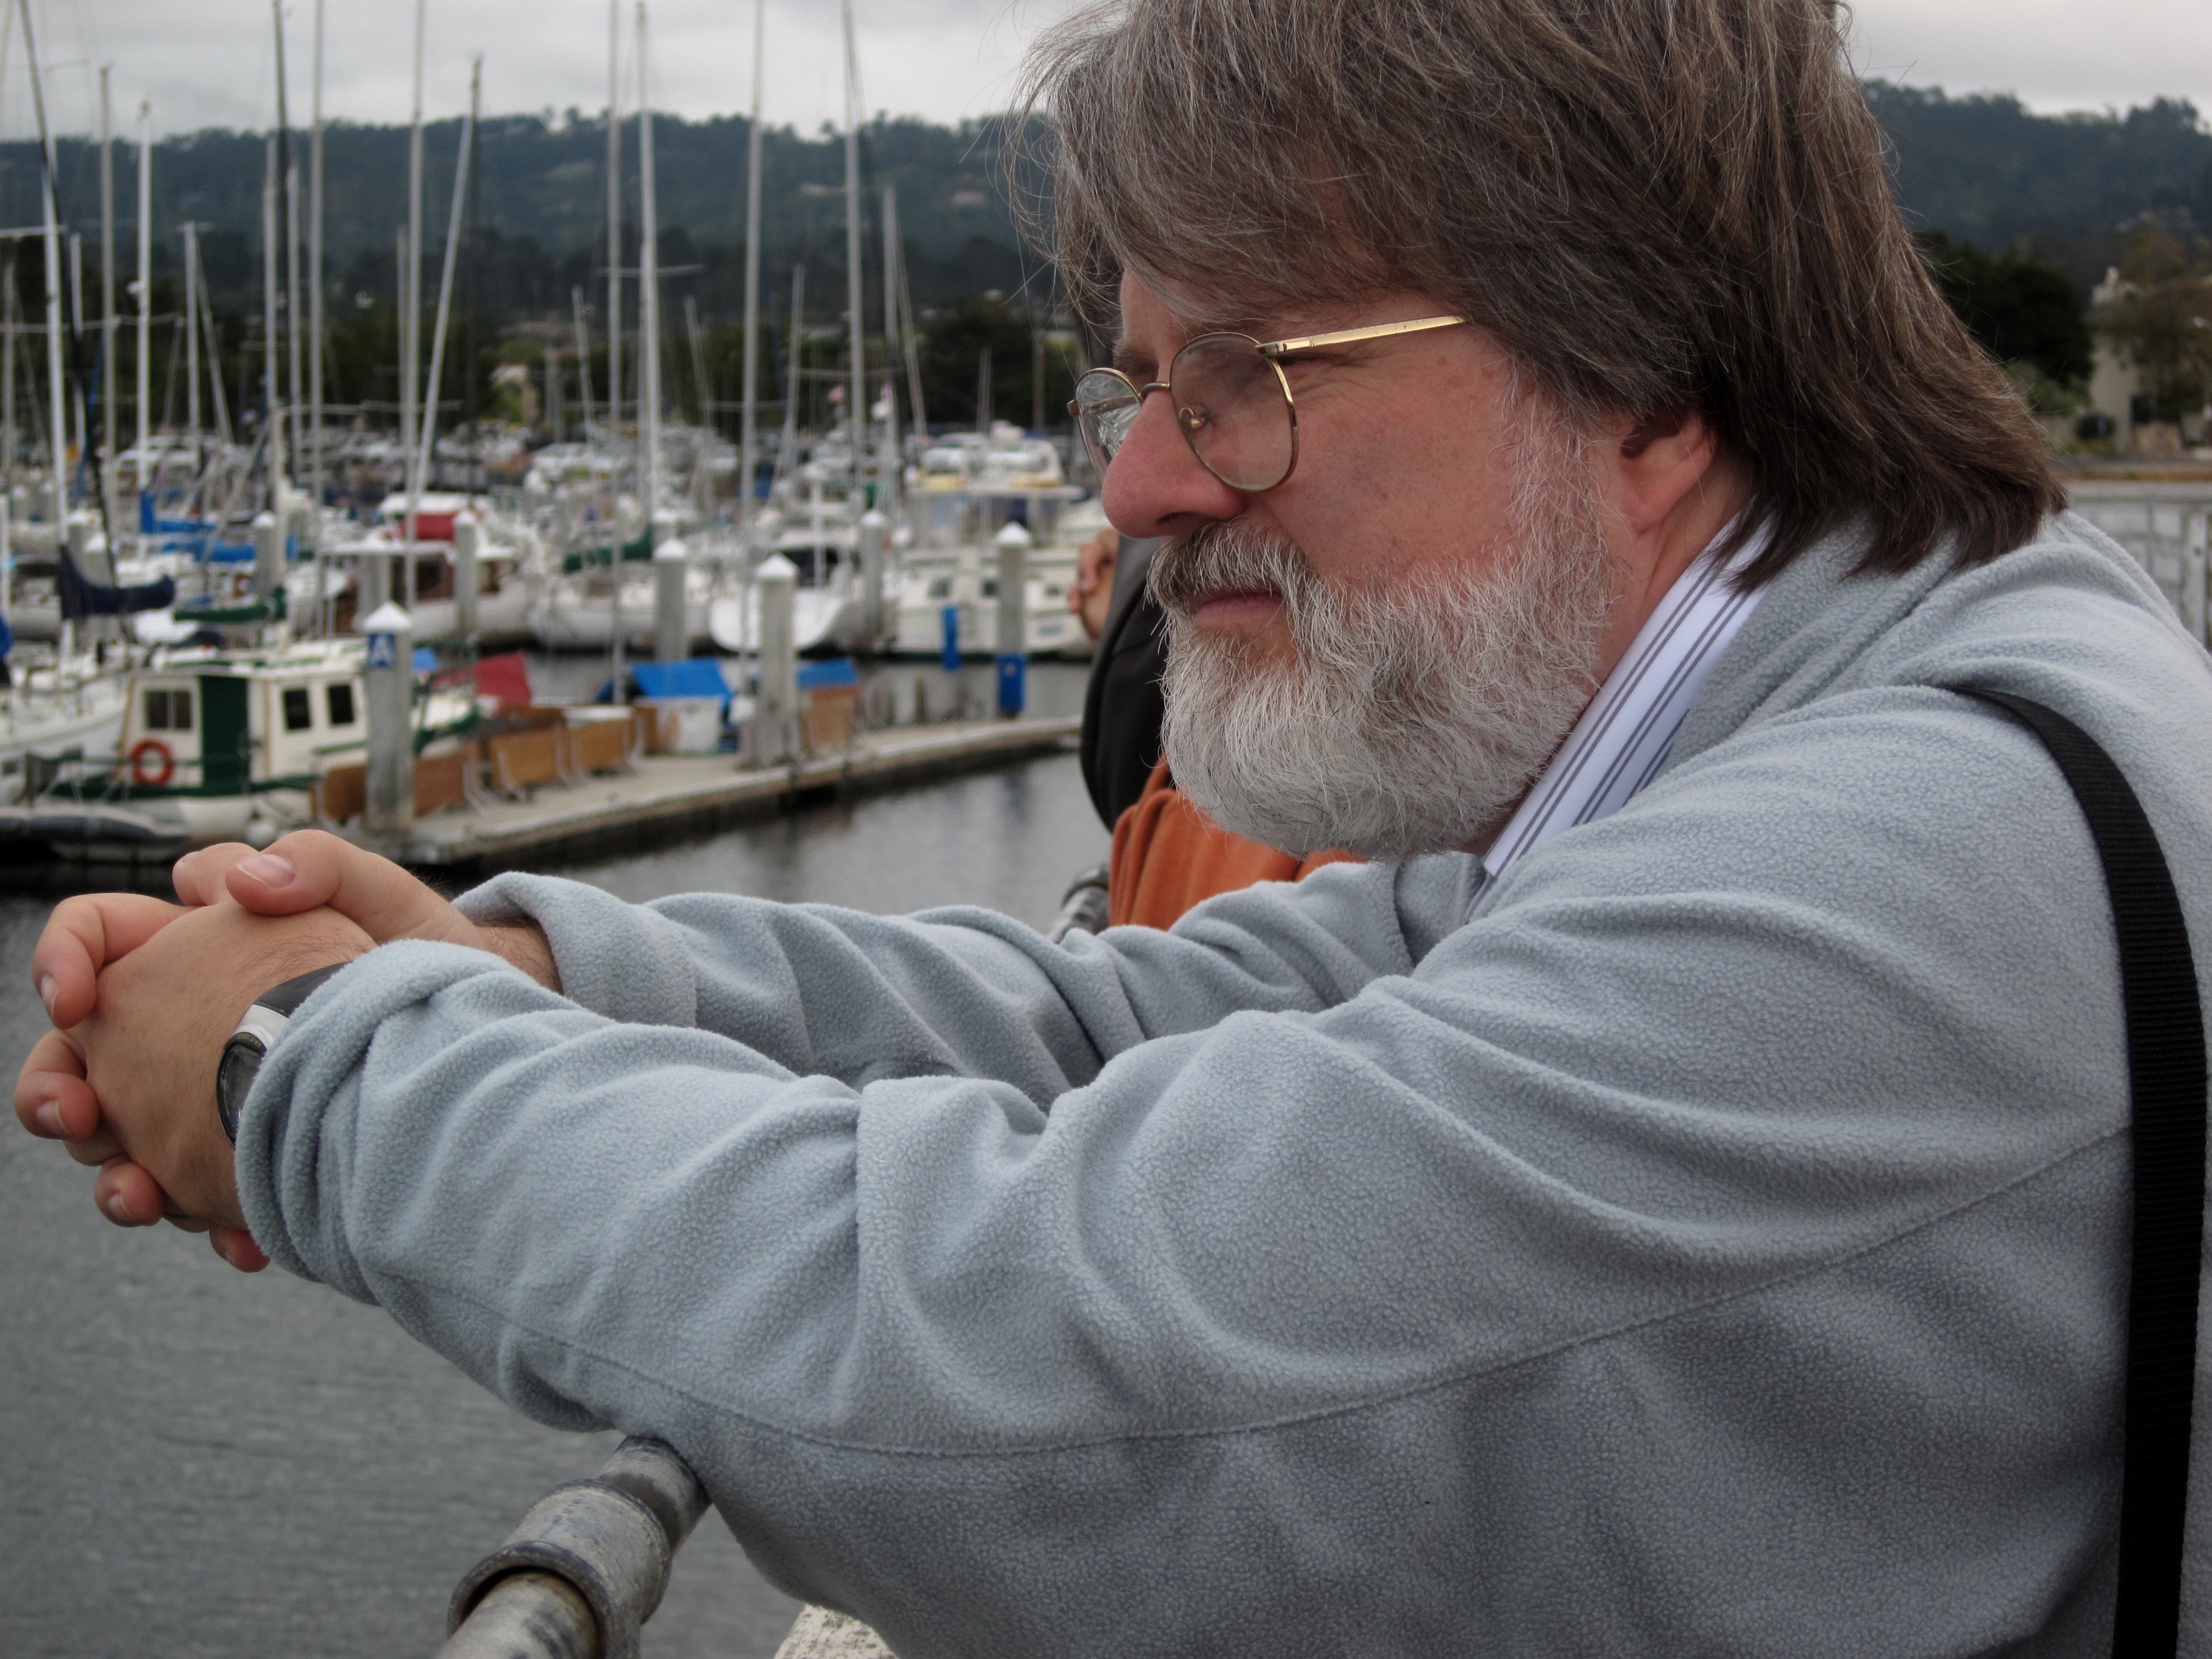
vehicle, nmc2009